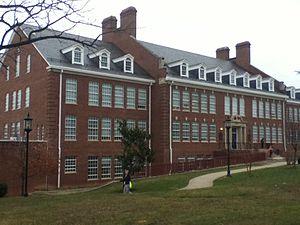
Les écoles publiques du comté de Montgomery constituent un district scolaire du Maryland. Le district a son siège à Rockville et des écoles dans le comté de Montgomery.